Joey Estes

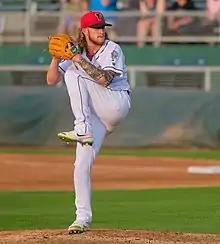
Estes pitching for the Lansing Lugnuts in 2022

Joseph Lee Estes (born October 8, 2001) is an American professional baseball pitcher for the Athletics of Major League Baseball (MLB). He made his MLB debut in 2023.